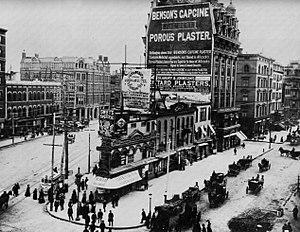
La Cinquième Avenue est une artère importante du centre de l'arrondissement de Manhattan, dans la ville de New York. Elle longe Central Park par l'est et parcourt le centre de Midtown. Comme Oxford Street à Londres ou les Champs-Élysées à Paris, elle est l'une des voies les plus connues du monde.